Interstate Highway System

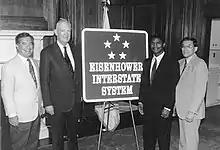
Commemorative sign introduced in 1993. The system was established during Dwight D. Eisenhower's presidency, and the five stars commemorate his rank as General of the Army during World War II.

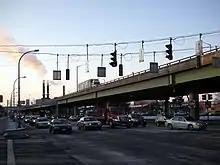
The fervor of urban renewal led to the routing of Interstate 81 through the middle of Syracuse's 15th Ward in the 1960s. The viaduct is now slated for demolition.

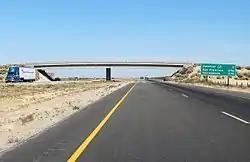
A rural stretch of I-5 in California; two lanes in each direction are separated by a large grassy median and cross-traffic is limited to grade separations such as this overpass.

Some sections of highways that became part of the Interstate Highway System actually began construction earlier.